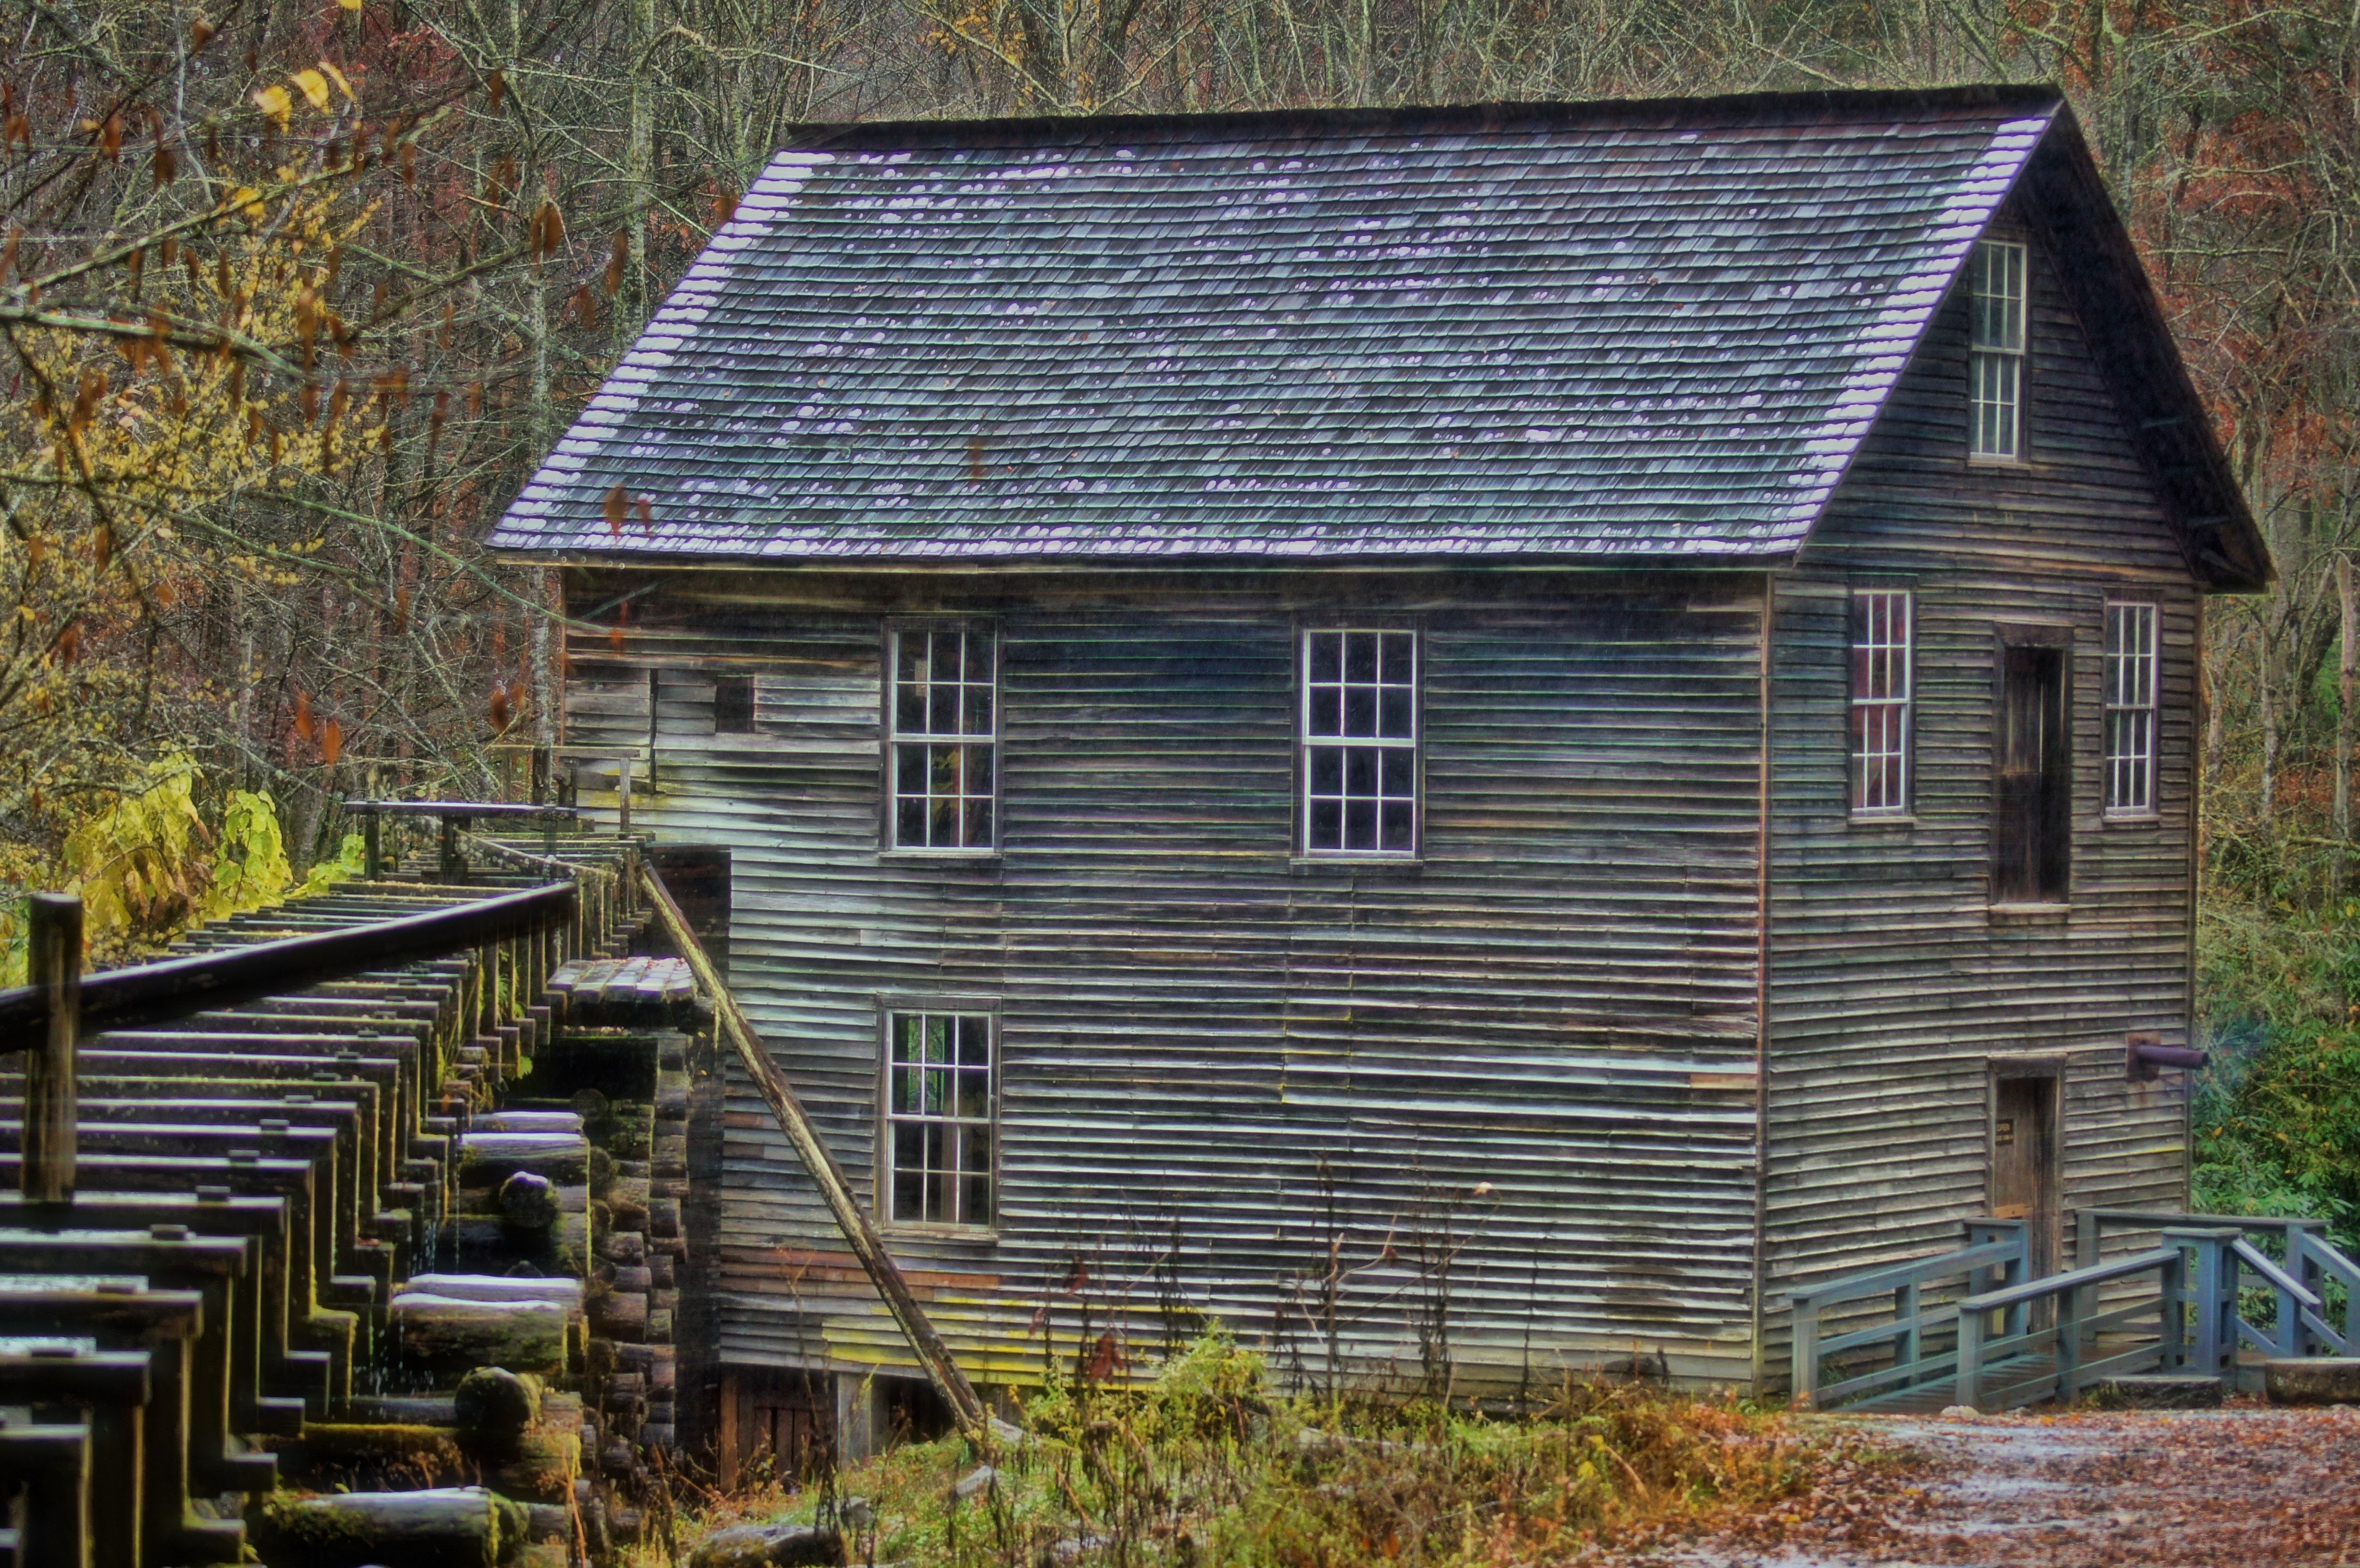
landscape, nature, mountain, wood, vintage, wheel, house, roof, building, old, barn, home, country, shed, rustic, hut, shack, rural, scenic, cottage, natural, backyard, facade, mill, mountains, farmhouse, wooden, smoky, gristmill, log cabin, waterwheel, siding, rural area, grist mill, outdoor structure, grist